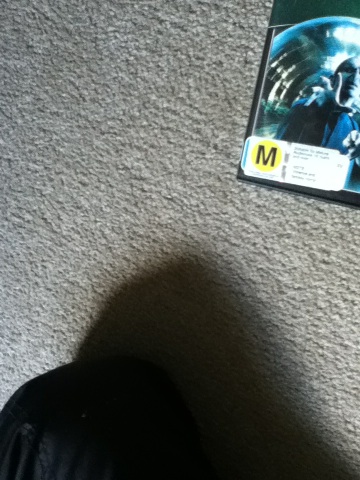Question: What is the title of this DVD?
Answer: unanswerable